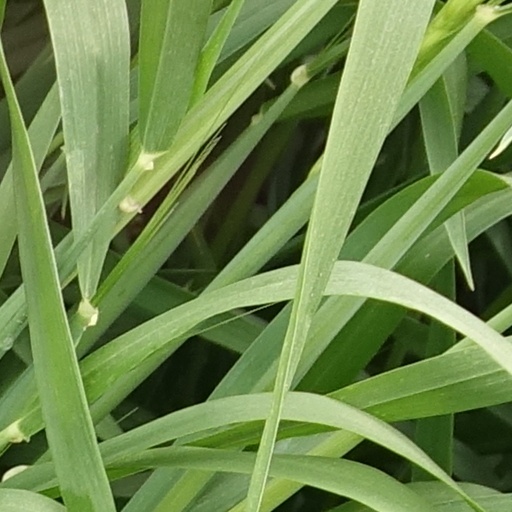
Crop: wheat